Edgar Selge

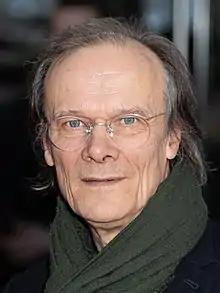
Selge at Berlinale in 2019

Selge was born in Brilon in 1948, the son of a prison warden, grew up in Herford. He studied philosophy and German in Munich and Dublin as well as classical piano in Vienna. He graduated in 1975 from the Otto Falckenberg School of the Performing Arts in Munich.